Ilona Szatmári Waldau

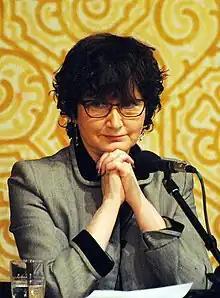
Szatmári Waldau in 2015

Ilona Szatmári Waldau (born 1962) is a Swedish politician. she serves as Member of the Riksdag representing the constituency of Uppsala County. She was also elected as Member of the Riksdag in September 2022. She is affiliated with the Left Party.